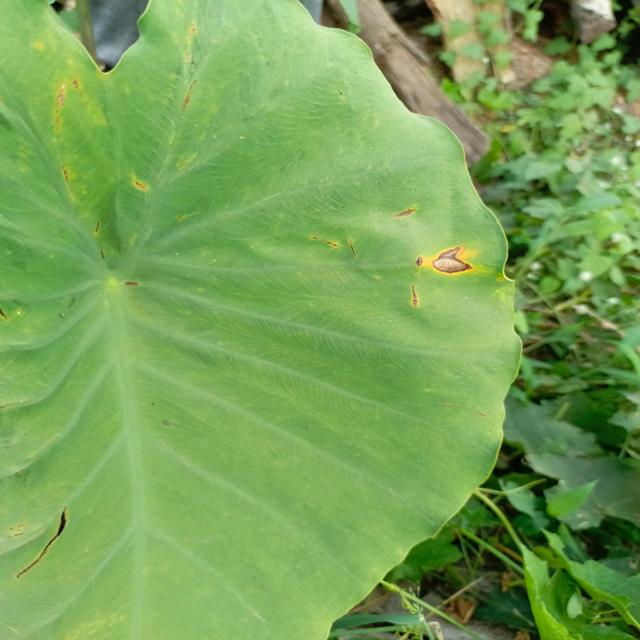
Label: Mid_Blight